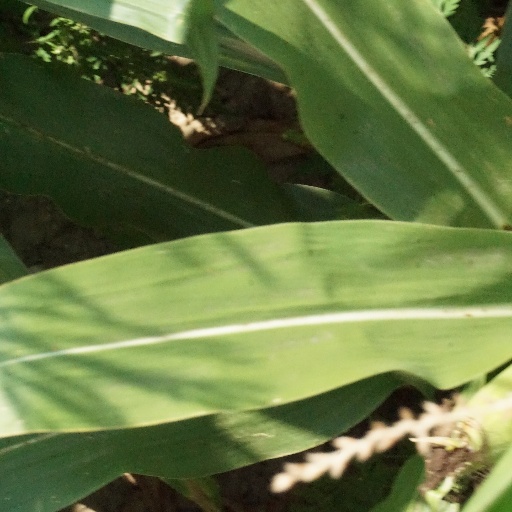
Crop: maize; corn